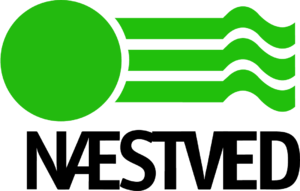
Le Næstved Boldklub est un club danois de football basé à Næstved.